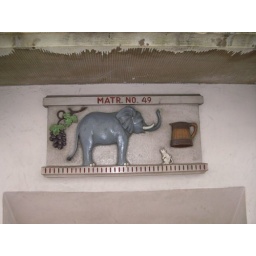
A sign over the bar 'Musen og Elefanten' (the Mouse and the Elephant). There is no other signs.